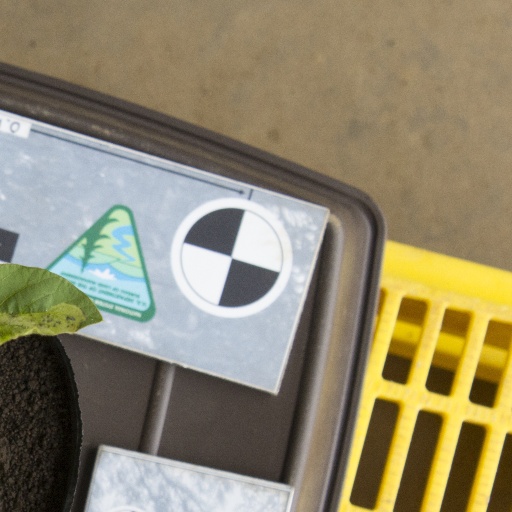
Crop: soybean